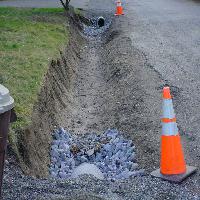
Weather: cloudy or overcast